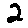
Label: 2